Santa, Ilocos Sur

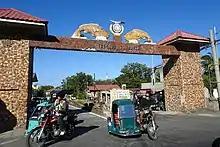
Welcome arch at town center

The Banaoang Gap is a water gap about long formed by the Abra River by cutting three consecutive tall mountain ridges in the Ilocos Range. It separates Santa and Bantay towns and stretches to San Quintin, Abra. The gap is spanned by the old and new Quirino Bridges connecting the two towns. A viewing deck is located in Barangay Banaoang in Santa offering dramatic view of the bridge and the broad Abra River backdropped by Mount Tetas de Santa, Mount Binitalo and the other mountains in the Ilocos Range.